Manuel Noriega

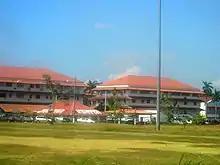
The School of the Americas (photographed in 2006), where Noriega took several courses.

As a second lieutenant in 1966, Noriega spent many months taking courses at the School of the Americas. The school was located at the United States Army's Fort Gulick in the Panama Canal Zone. Journalist John Dinges has suggested that Torrijos sent Noriega to the school to help him "shape up" and live up to Torrijos's expectations. Despite performing poorly in his classes, he was promoted to the rank of first lieutenant in 1966, and Torrijos found him a job as an intelligence officer in the "North Zone" of the National Guard. Shortly afterward, he returned to the School of the Americas for more training. At the school, Noriega participated in courses on infantry operations, counterintelligence, intelligence, and jungle warfare. He also took a course in psychological operations at Fort Bragg in North Carolina.